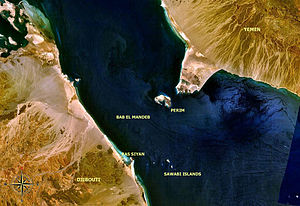
Bab el-Mandeb
Bab el Mandeb.
Bab el-Mandeb er strædet som forbinder det Røde Hav med Adenbugten. Strædet er 27 km bredt og deles af den yemenitiske ø Perim i en østlig og vestlig passage.